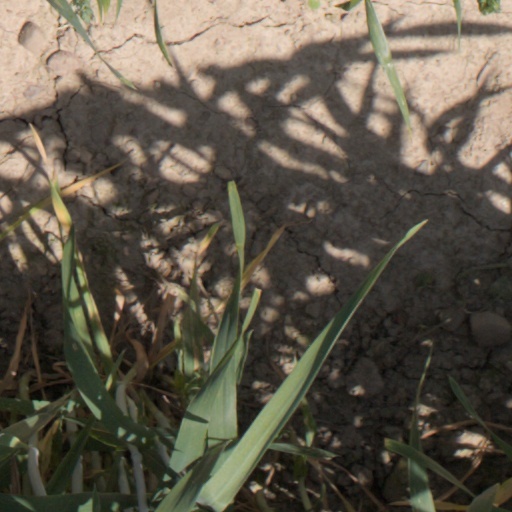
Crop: wheat